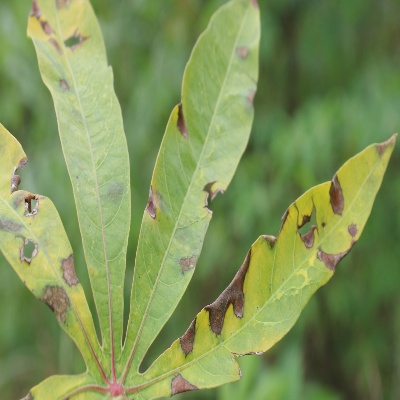
Crop: Cassava
Condition: brown spot